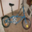
Label: bicycle